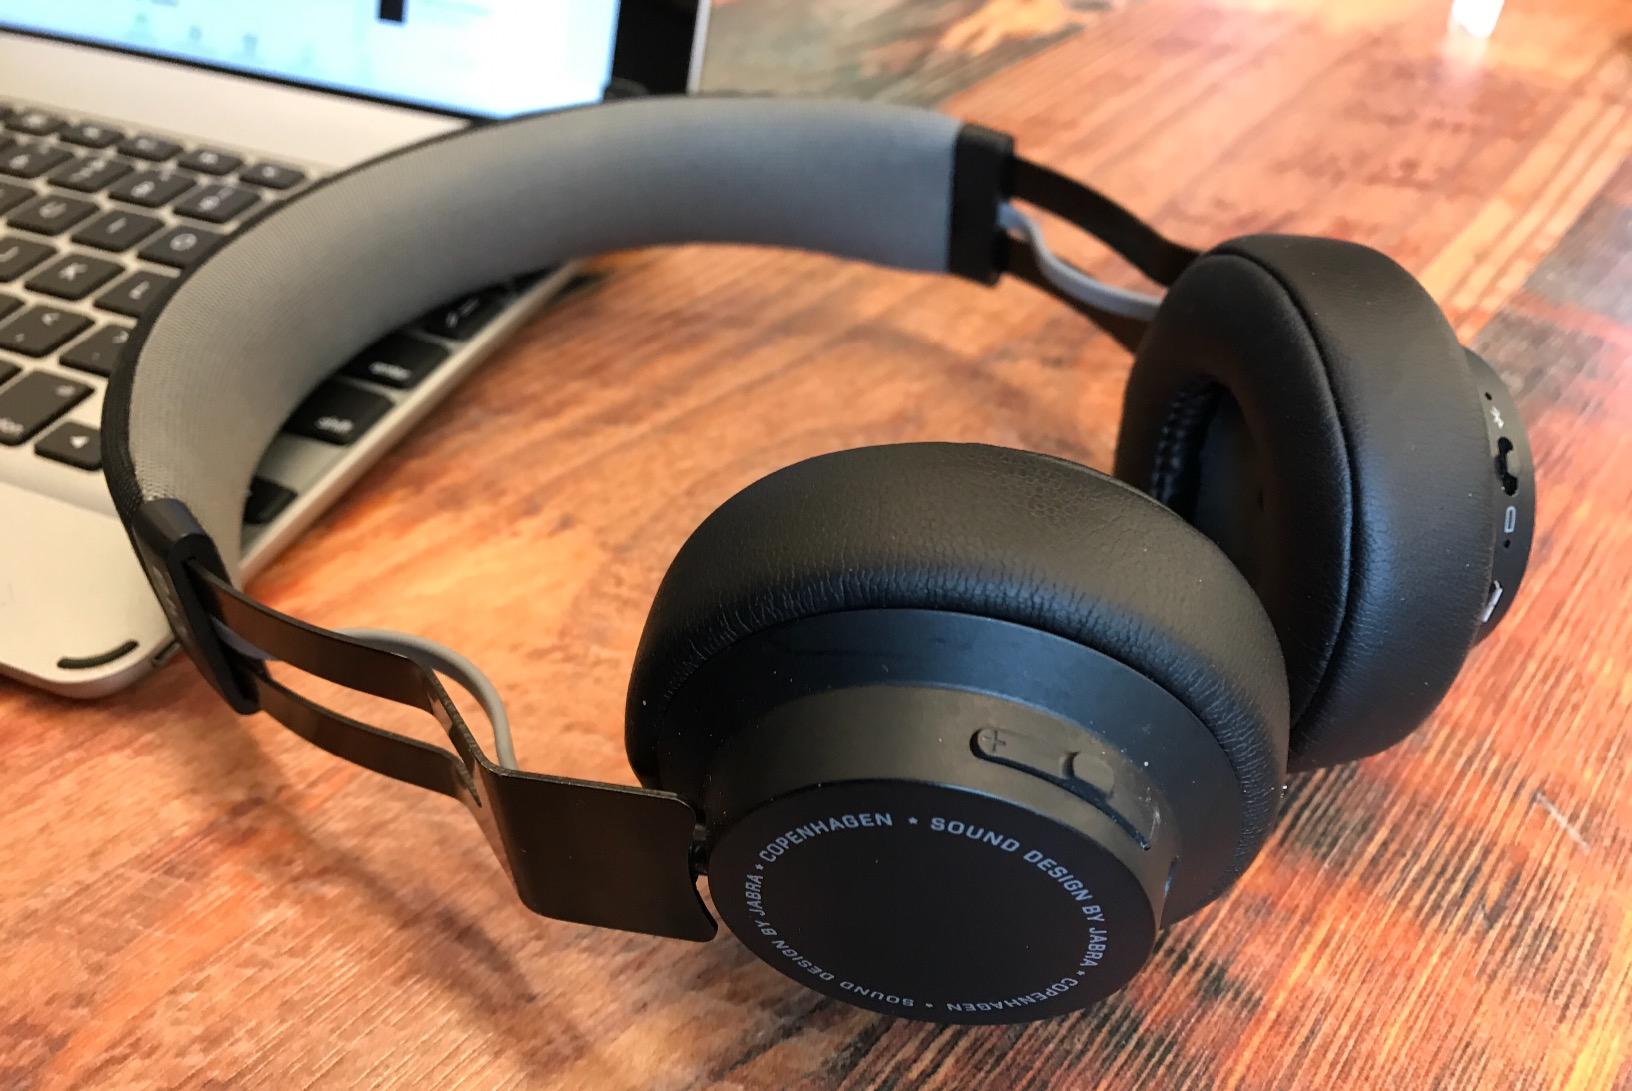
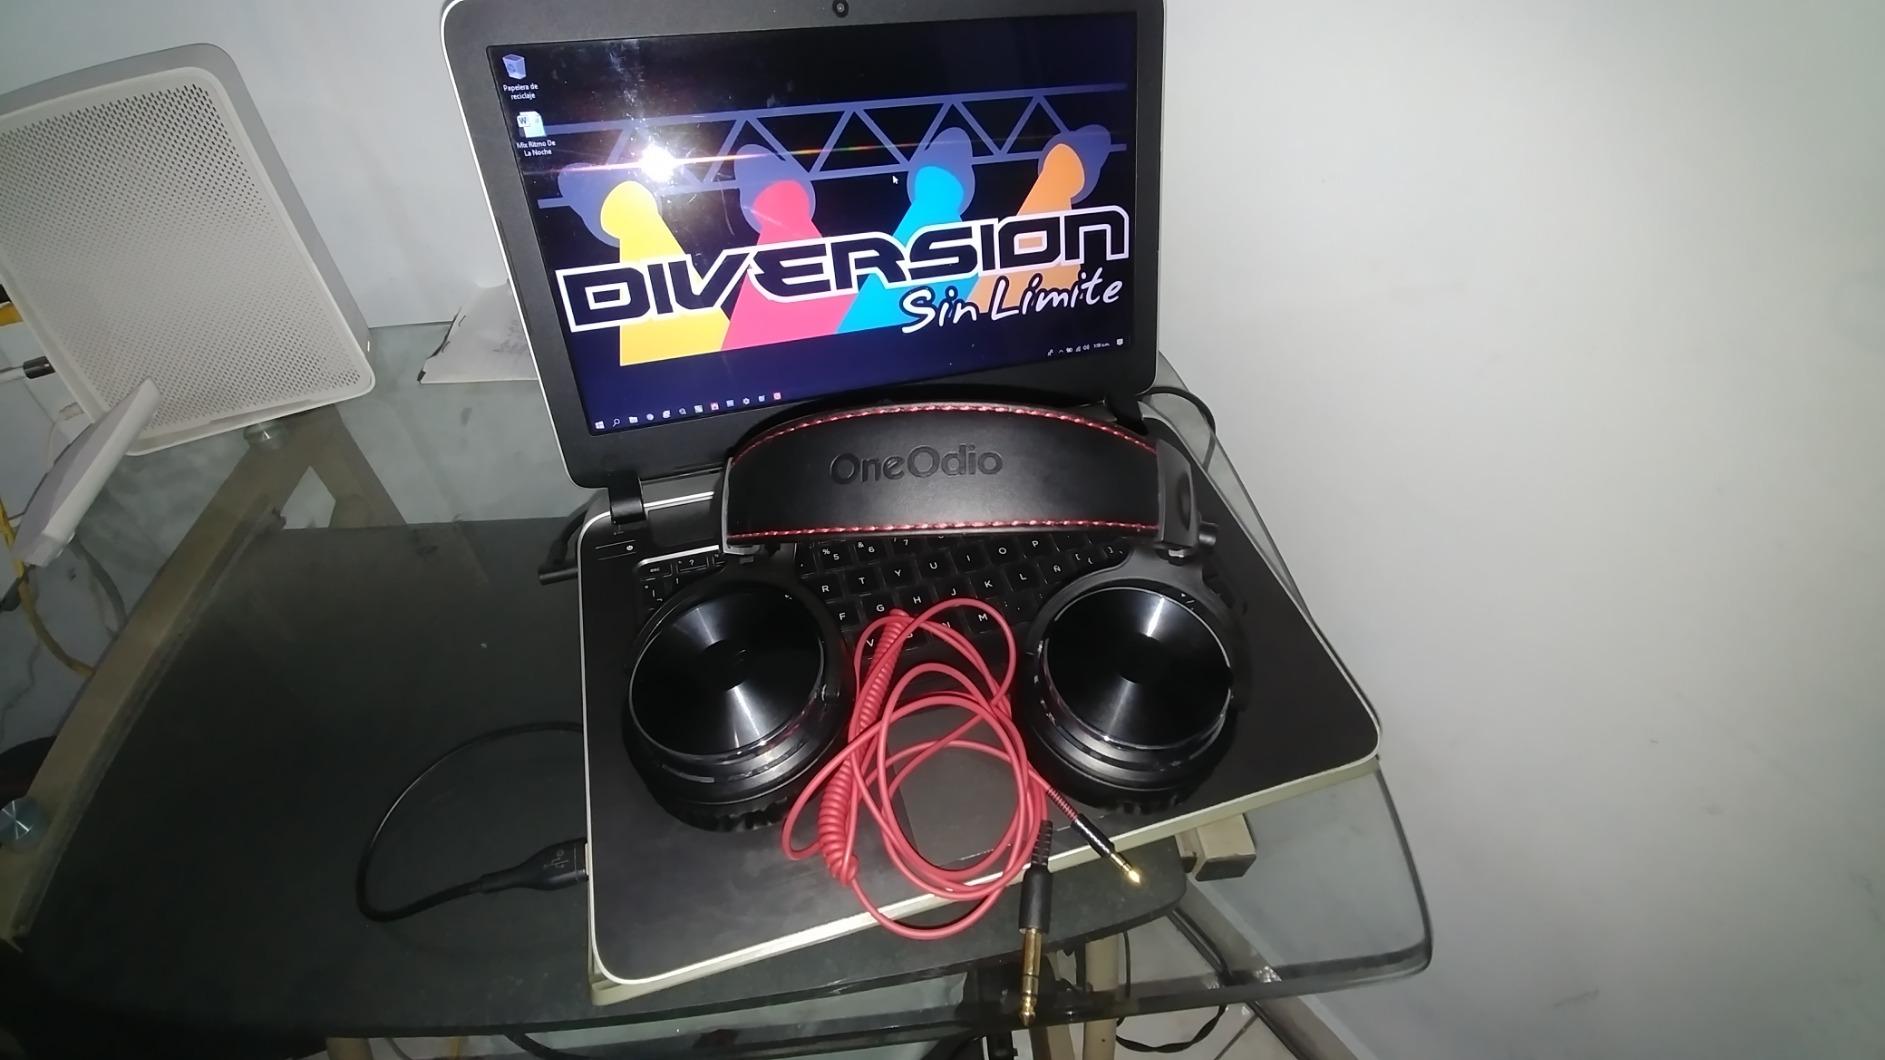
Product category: headphones
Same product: no